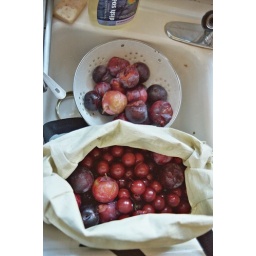
fruit from the portland fruit tree project harvesting party in my sink